Big Spender

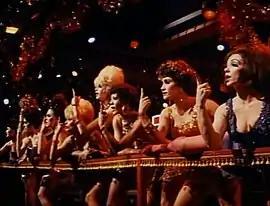

"Big Spender" is a song written by Cy Coleman and Dorothy Fields for the musical "Sweet Charity", first performed in 1966. Peggy Lee was the first artist to record the song (on single released on Jan 29, 1966), also on the album "Big Spender" (released July 30, 1966). It is sung, in the musical, by the dance hostess girls; it was choreographed by Bob Fosse for the Broadway musical "Sweet Charity" and the 1969 film "Sweet Charity". It is set to the beat of a striptease as the girls taunt the customers.